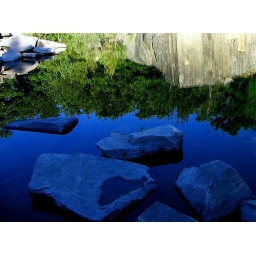
blue stones in quarry ..